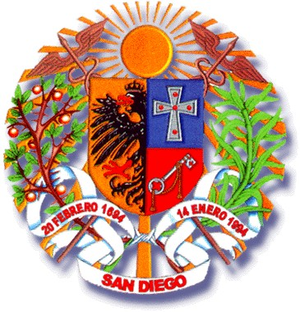
San Diego est l'une des 14 municipalités de l'État de Carabobo au Venezuela, et aussi l'une des 5 municipalités de la ville de Valencia. Son chef-lieu est San Diego. En 2011, la population s'élève à 93 257 habitants.